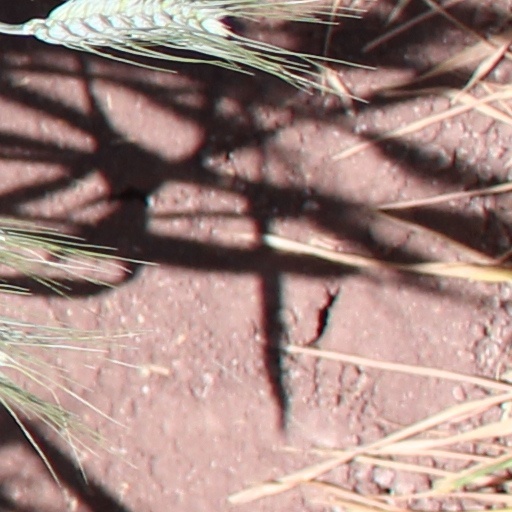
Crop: wheat